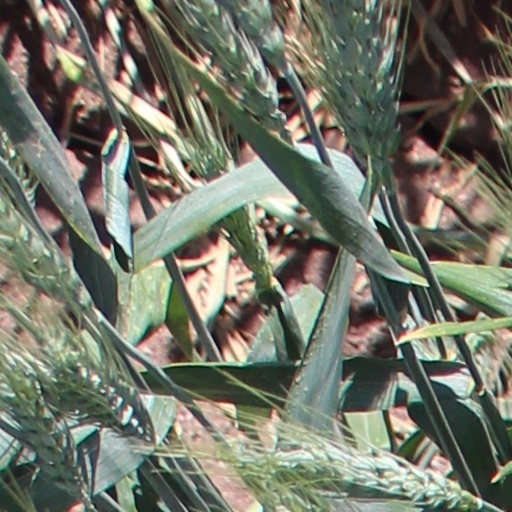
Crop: wheat